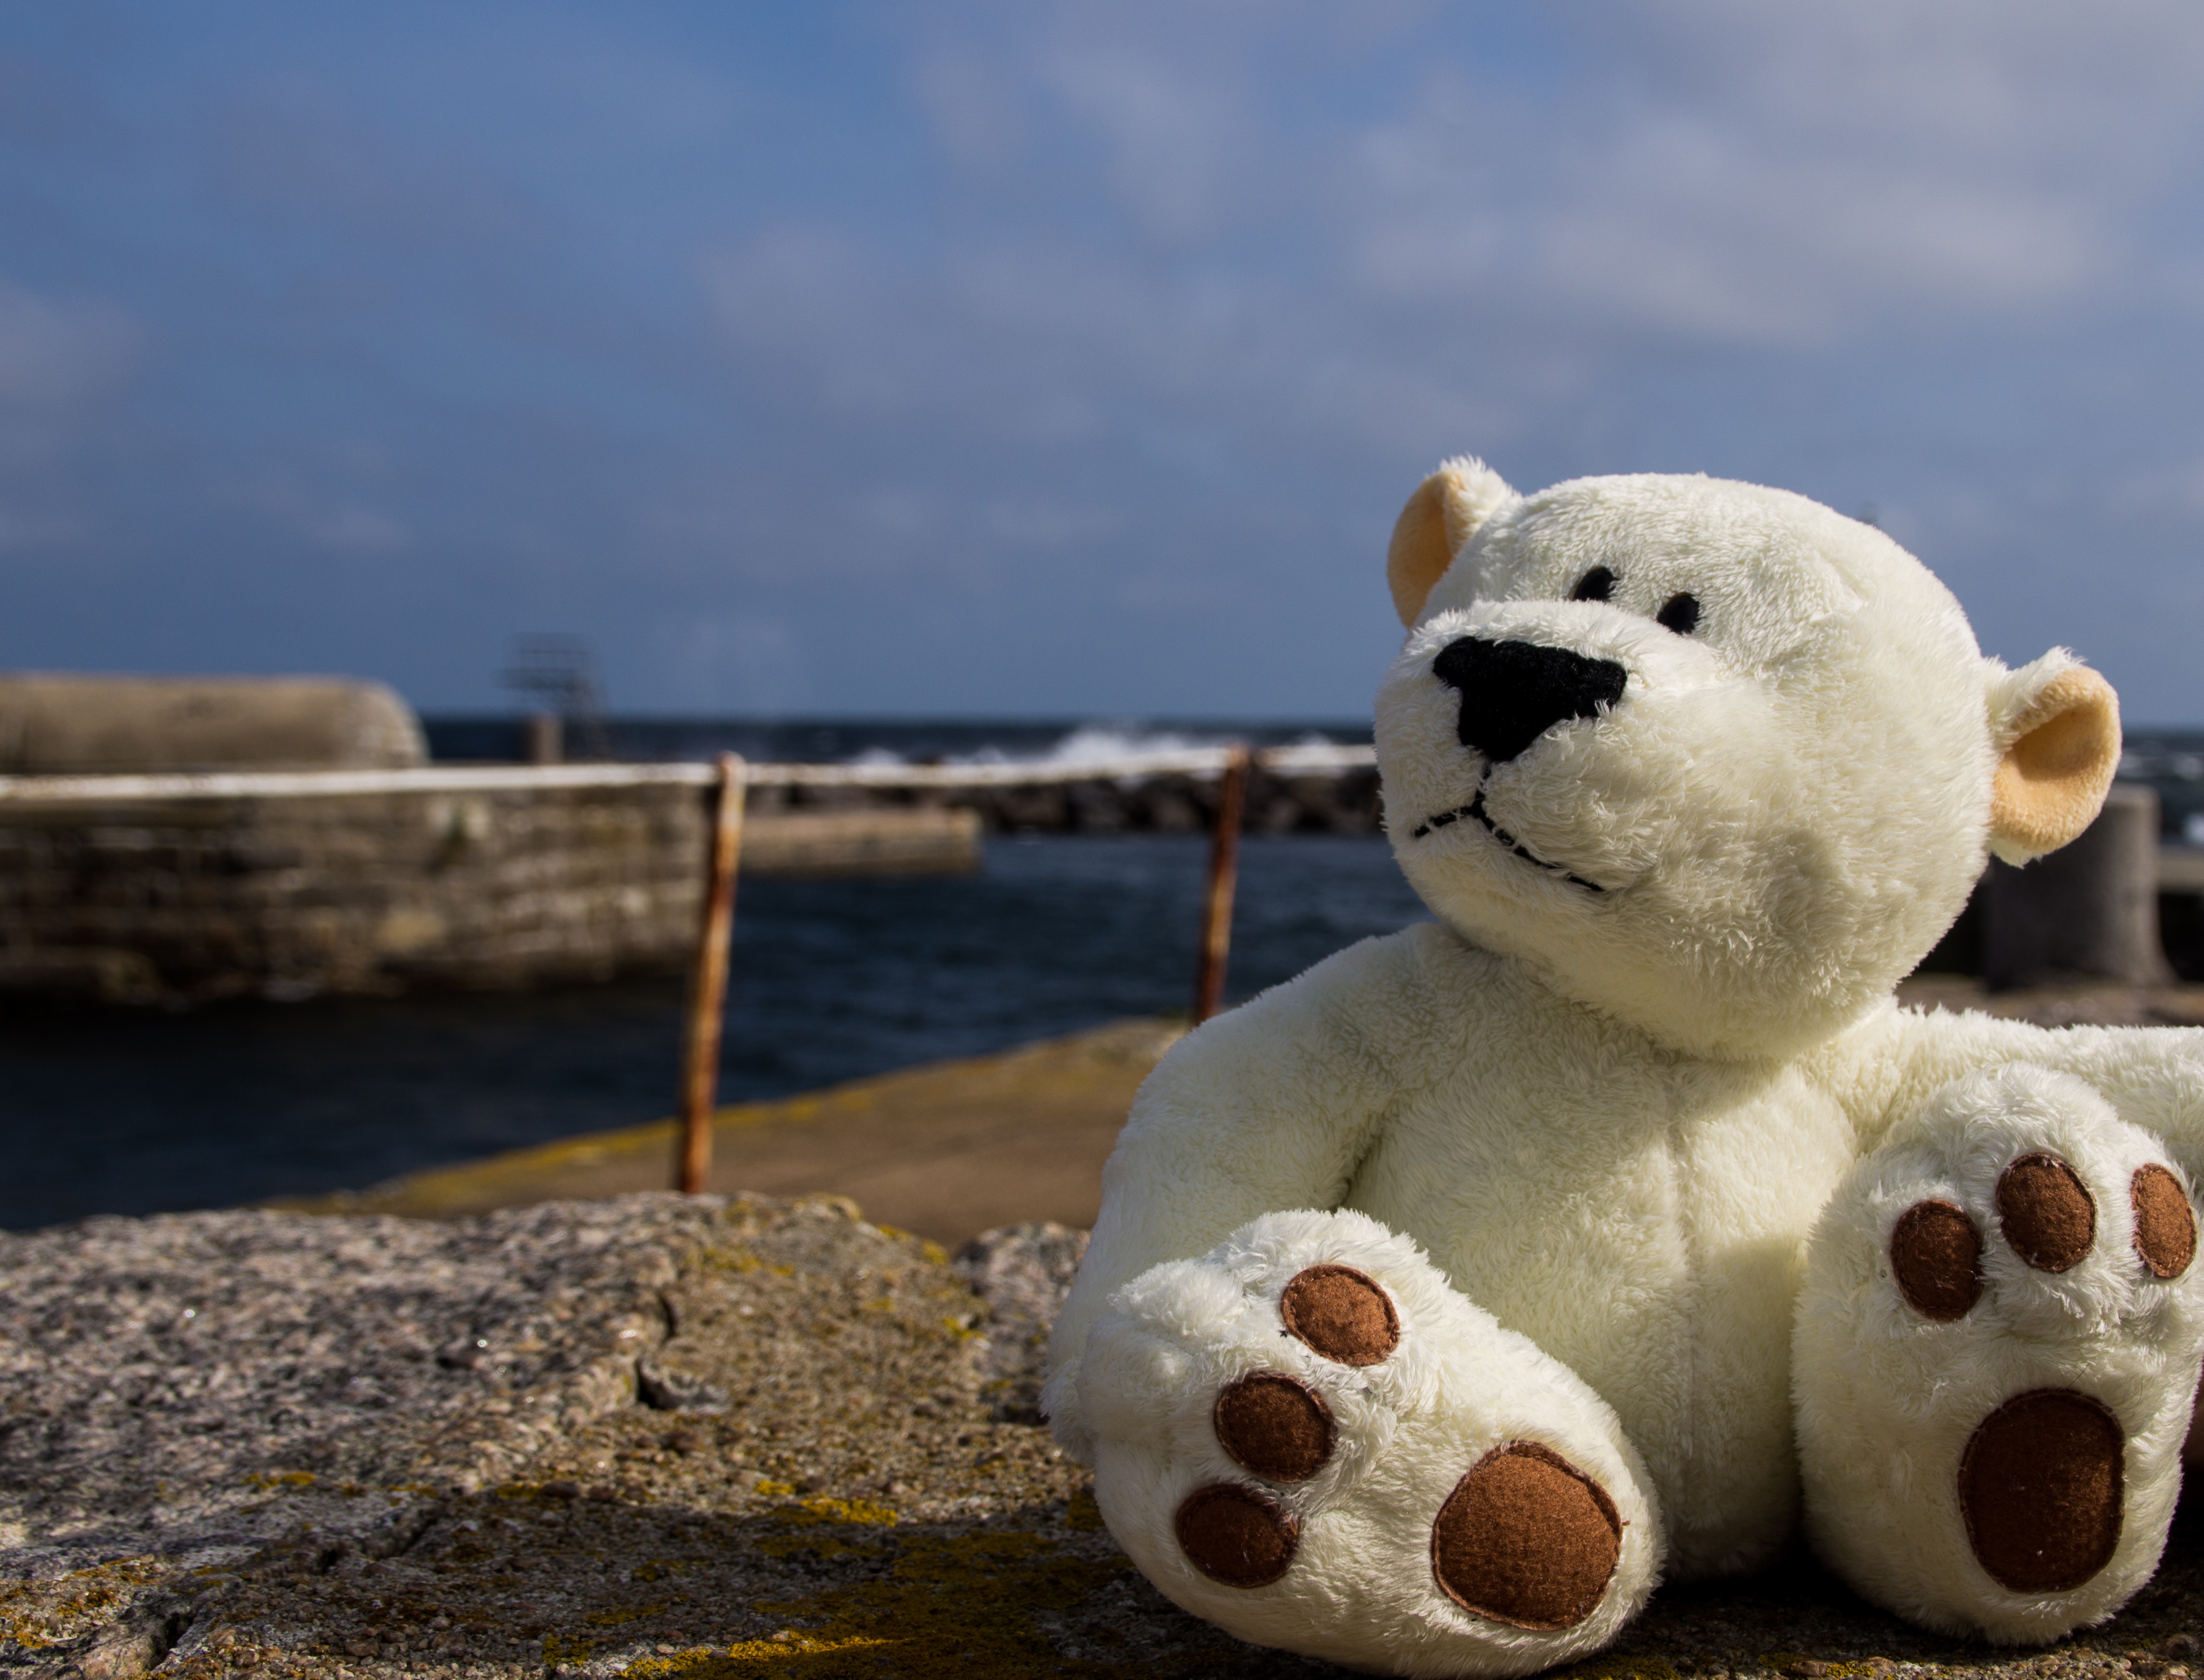
sea, sun, white, cute, travel, bear, holiday, rest, toy, polar bear, teddy bear, bears, baltic sea, soft toys, stuffed animals, giant panda